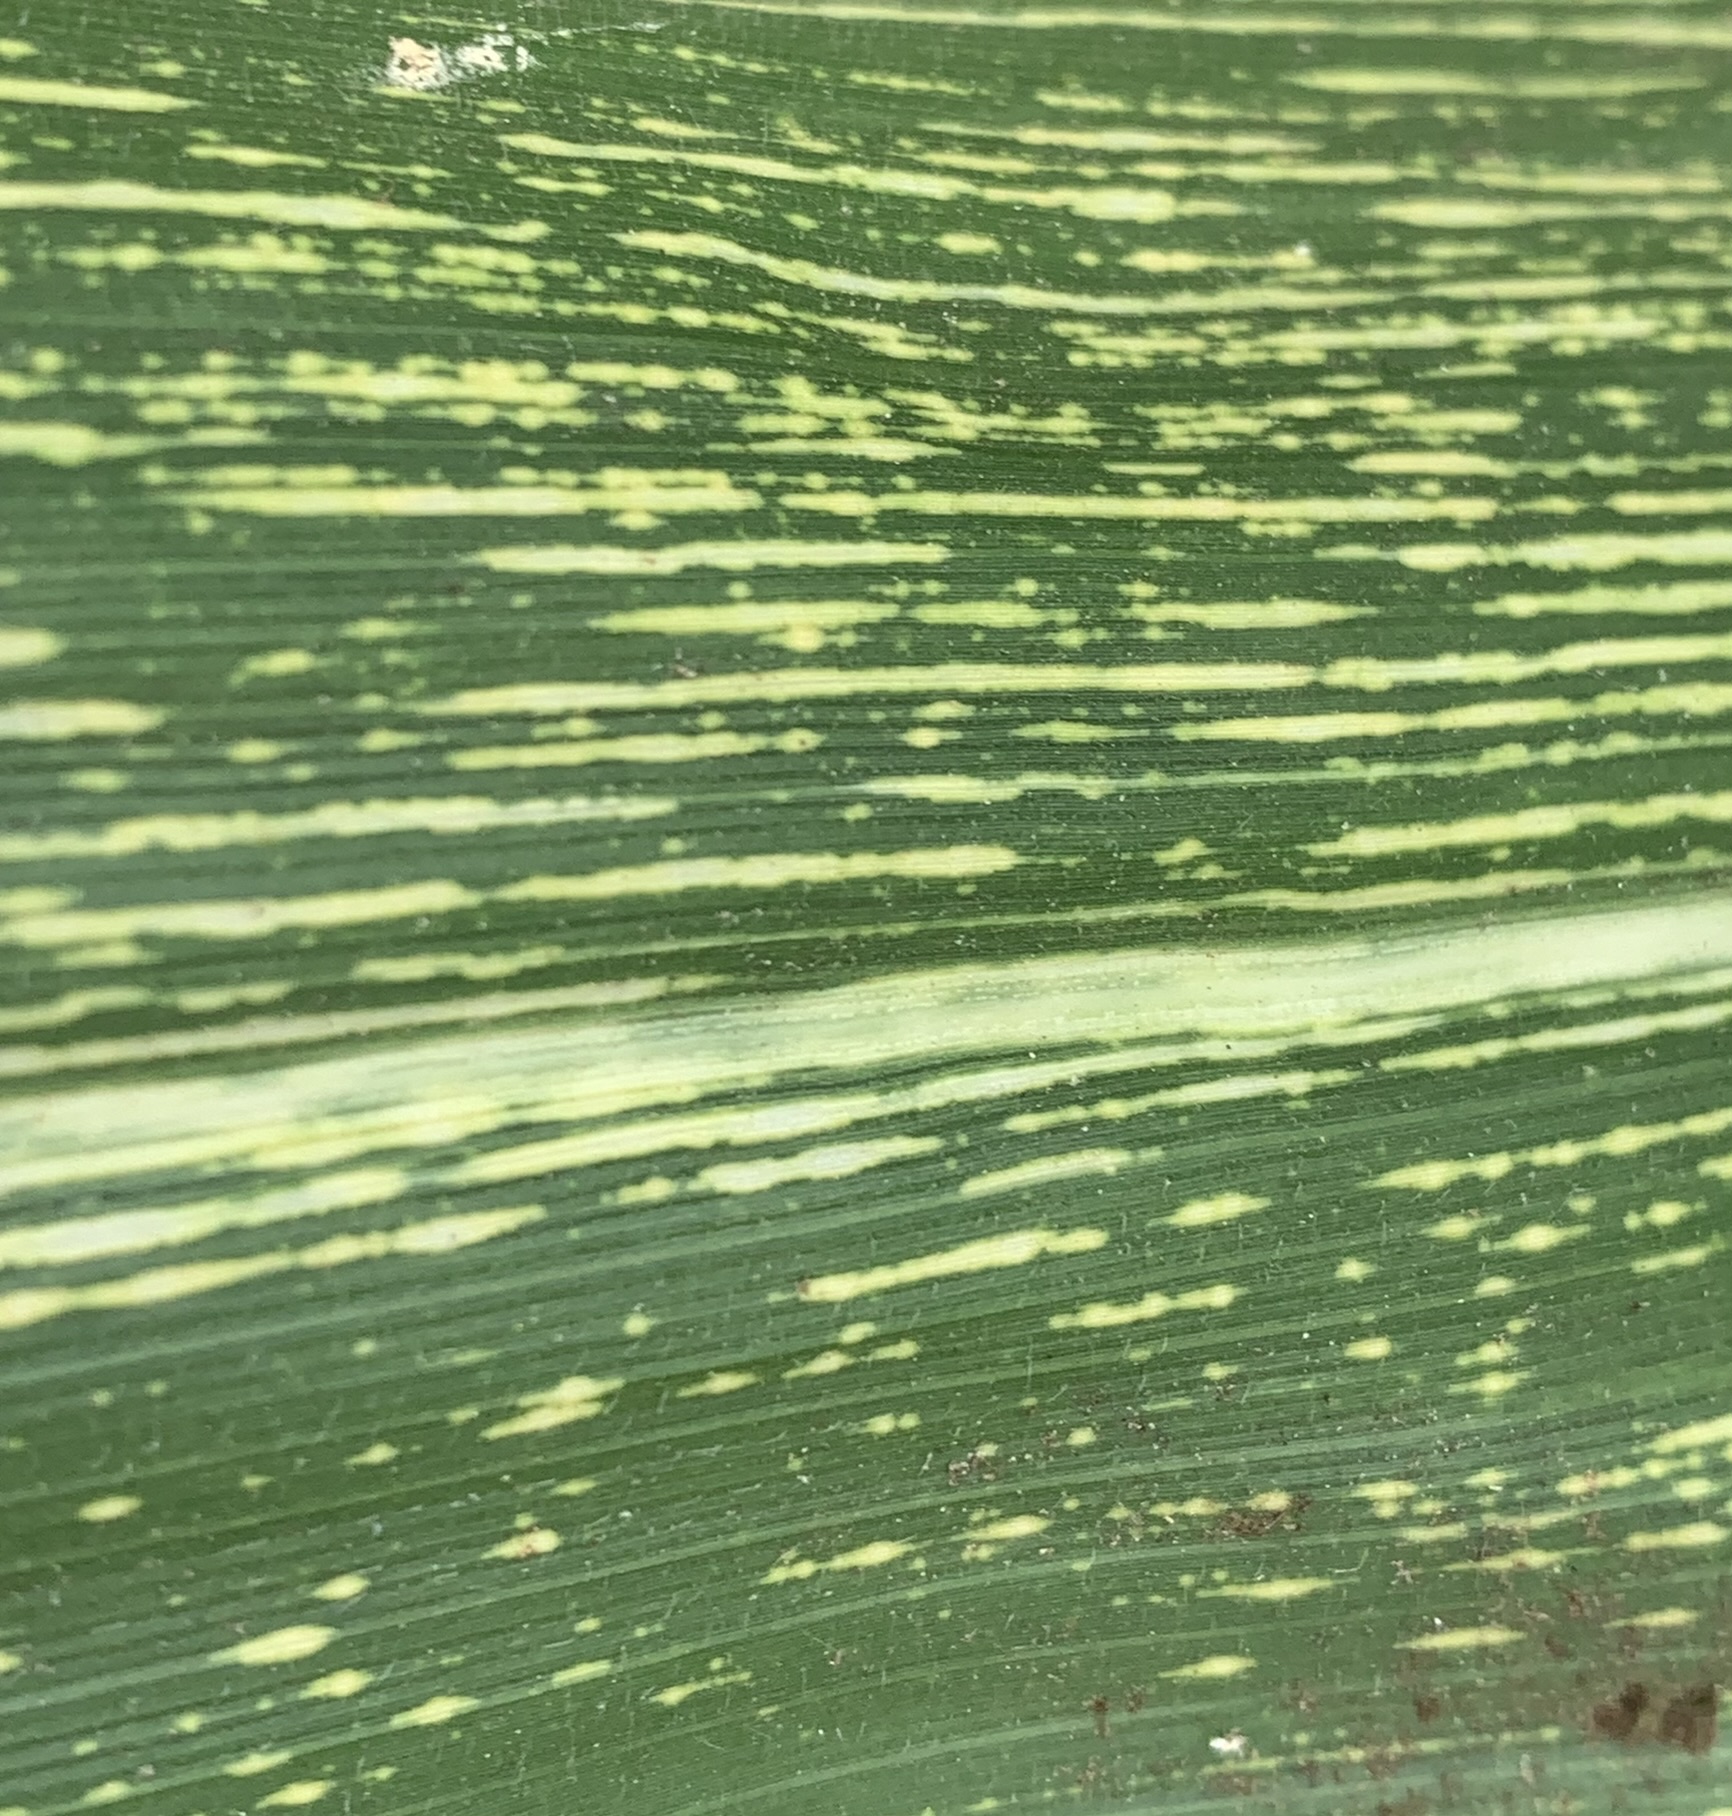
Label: MSV